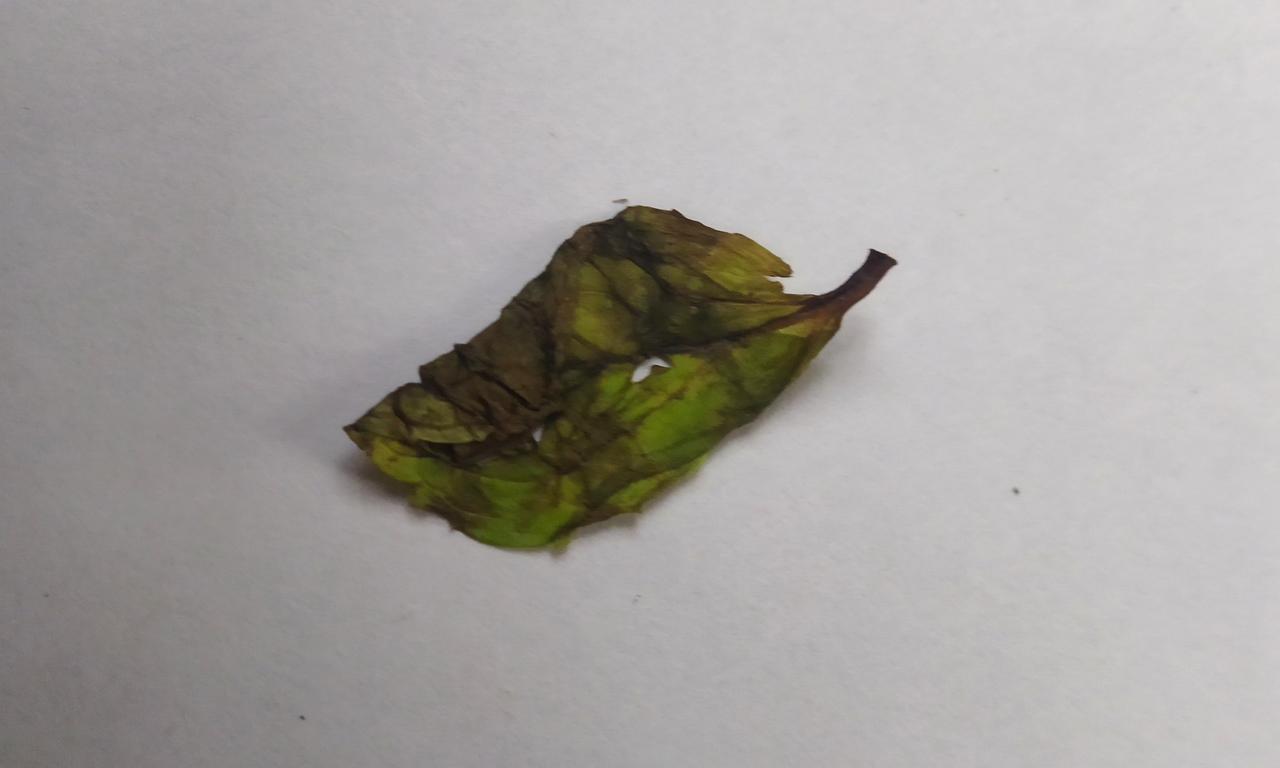
Label: Spoiled